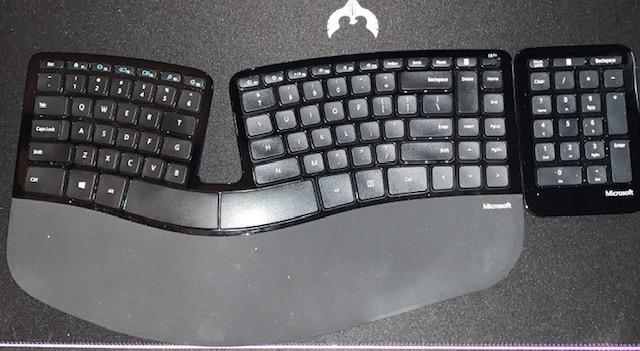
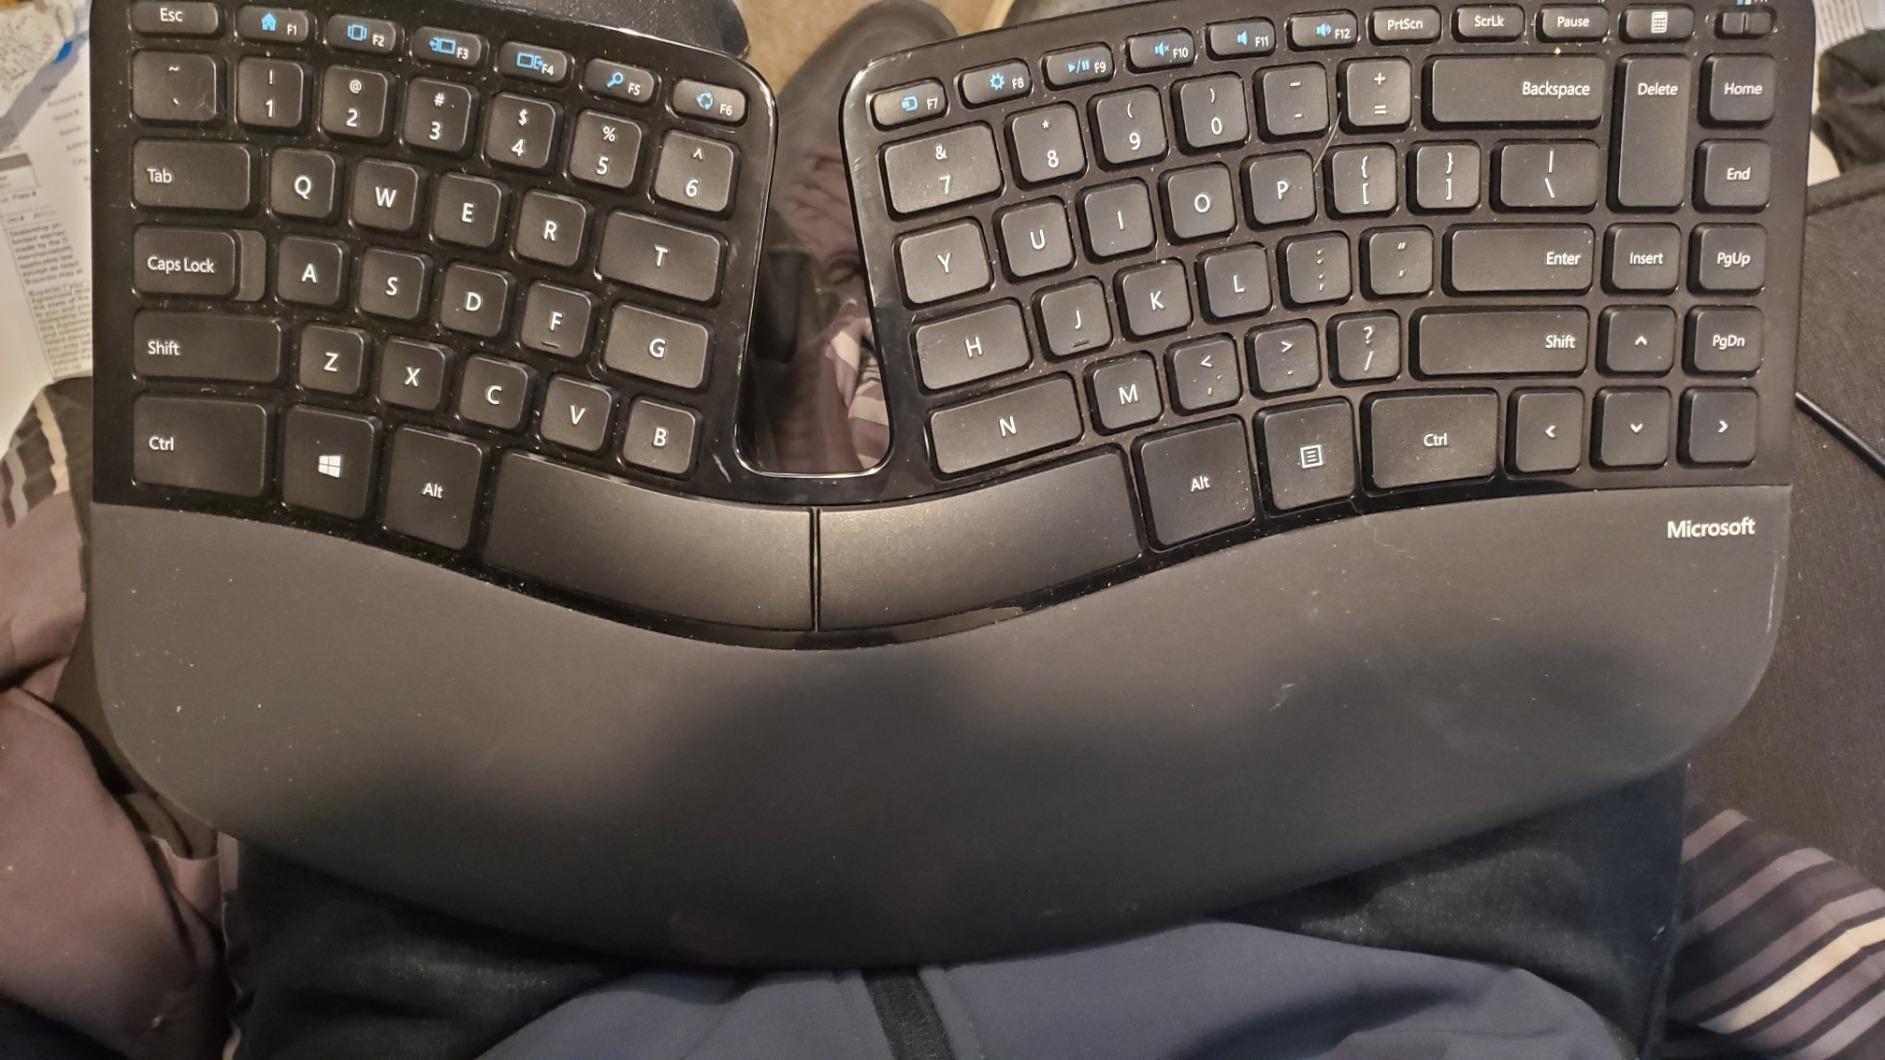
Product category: keyboard
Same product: yes